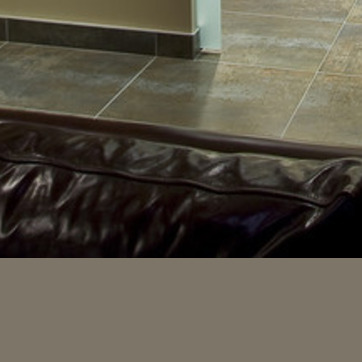
Material: leather